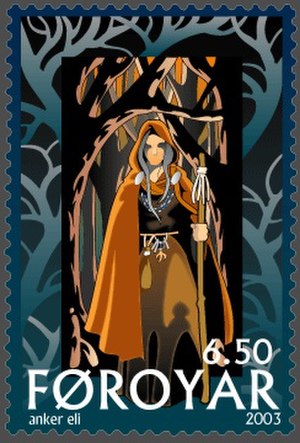
Vølvens spådom
Vølve på en færøsk frimærke
Vølvens spådom er det første digt i tekstsamlingen Ældre Edda. Digtet er udformet som en monolog og er en kosmologisk myte, der fortæller om både verdens skabelse, undergang og genskabelse. Fortælleren er en vølve, og tilhøreren er Odin. Vølven "sidder ude", hvad der betyder, at hun er i ekstase. Forfatteren til Vølvens spådom er ukendt; det antages, at det er skrevet enten i Norge eller på Island i slutningen af 10. århundrede, dvs. i brydningstiden mellem hedenskab og kristendom, men dateringen er stadig usikker. Det regnes som en af de vigtigste kilder til nordisk mytologi og kosmologi. Det har været en vigtigt kilde for Snorre Sturlasons Yngre Edda og er derfra i en vis forstand gået hen og blevet den ’’autoriserede’’ version, selv om der i andre kilder fortælles andre og til dels modstridende historier. Muligvis er der tale om en skjald, der er påvirket af kristendommen, idet den norrøne religion hos ham har en etisk holdning, der ikke findes i andre eddadigte.